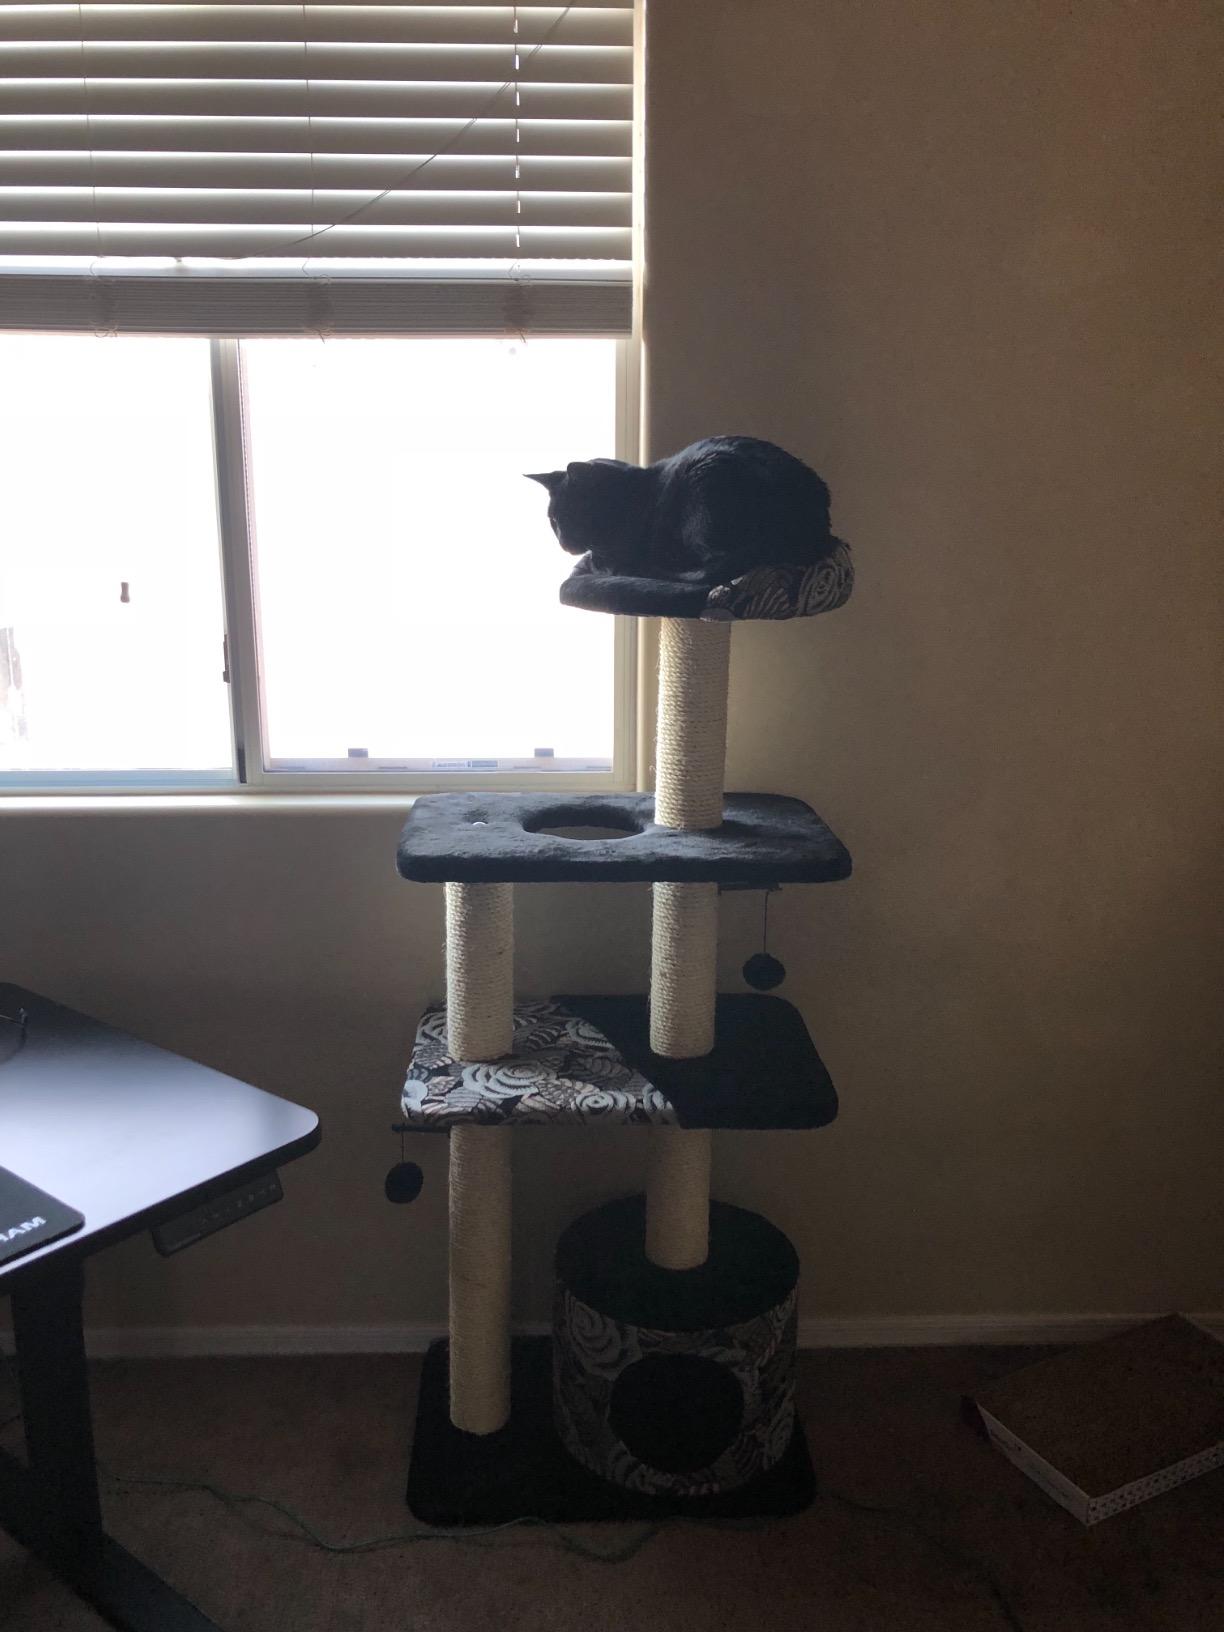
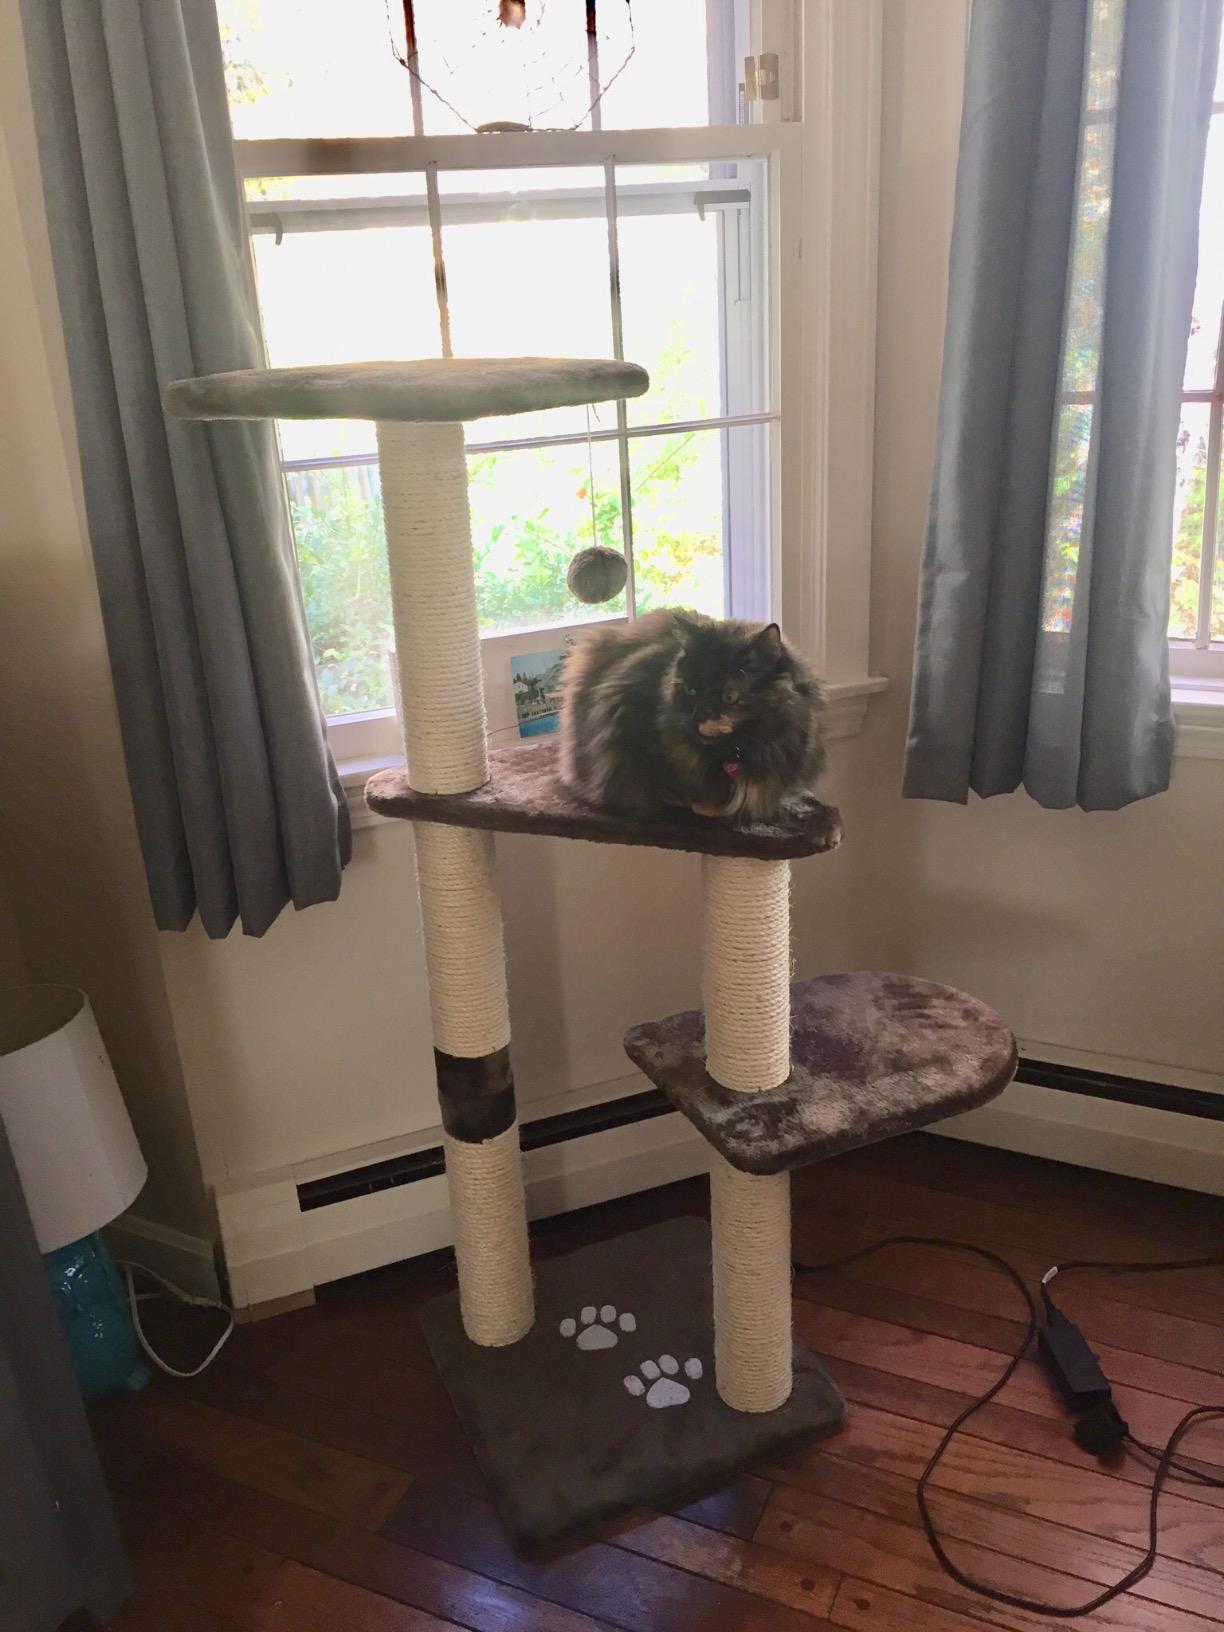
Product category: items_cat tree
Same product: no